Werner von Urslingen

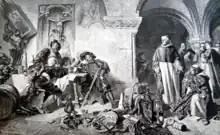
Wernher von Urslingen collecting tribute from a church

Werner von Urslingen (Werner of Urslingen in English, called in Italian: Guarnieri d'Urslingen or Duca Guarnieri; c. 1308 – 1354) from German-speaking origins in the Holy Roman Empire was a mercenary serving mostly in Italy, and also known as the founder of the Great Company.